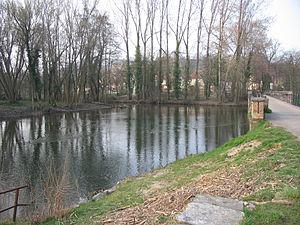
La Mossig est le principal affluent de la Bruche, donc un sous-affluent du Rhin, dans les deux départements de la Moselle et du Bas-Rhin, dans la région Grand Est.
Wolxheim est une commune française située dans le département du Bas-Rhin, en région Grand Est.